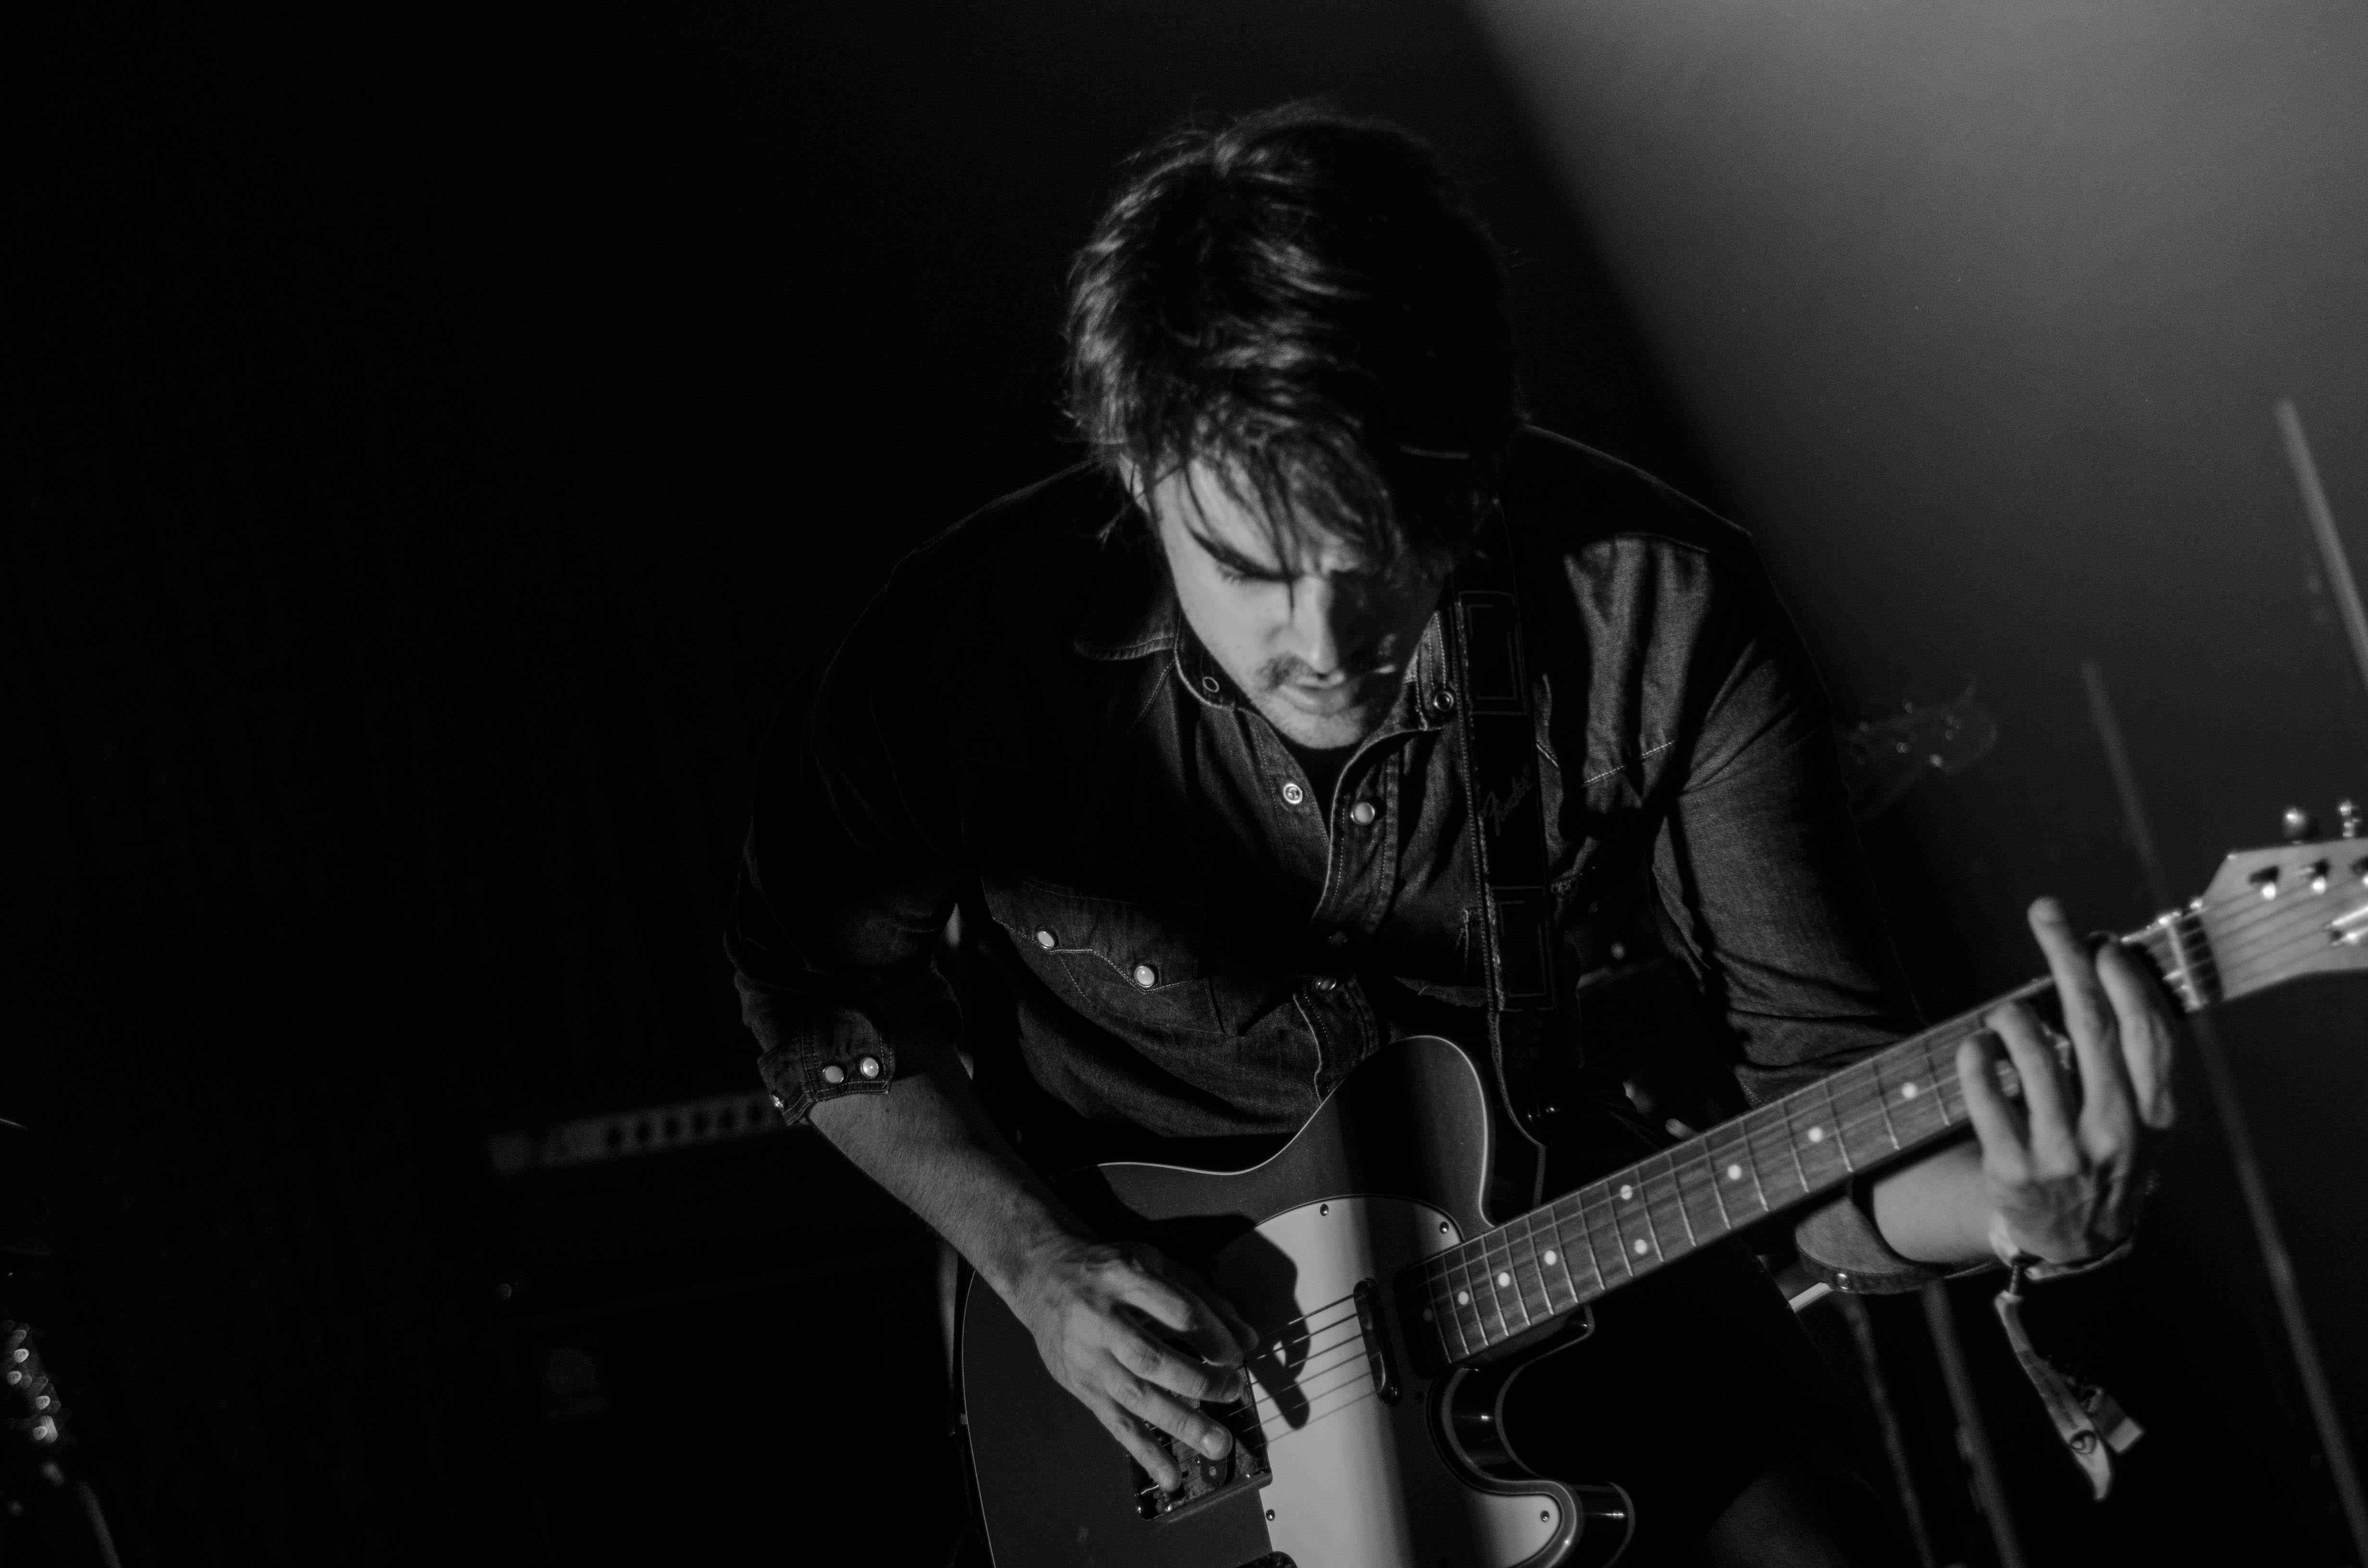
man, person, music, black and white, guitar, concert, darkness, musician, black, monochrome, musical instrument, stage, performance, bassist, singing, guitarist, drummer, entertainment, performing arts, singer songwriter, rock concert, monochrome photography, string instrument